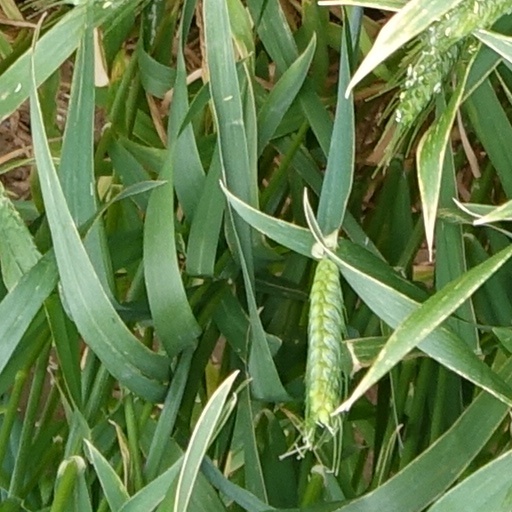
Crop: wheat